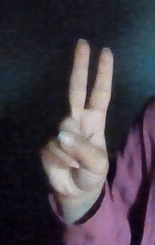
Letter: taa